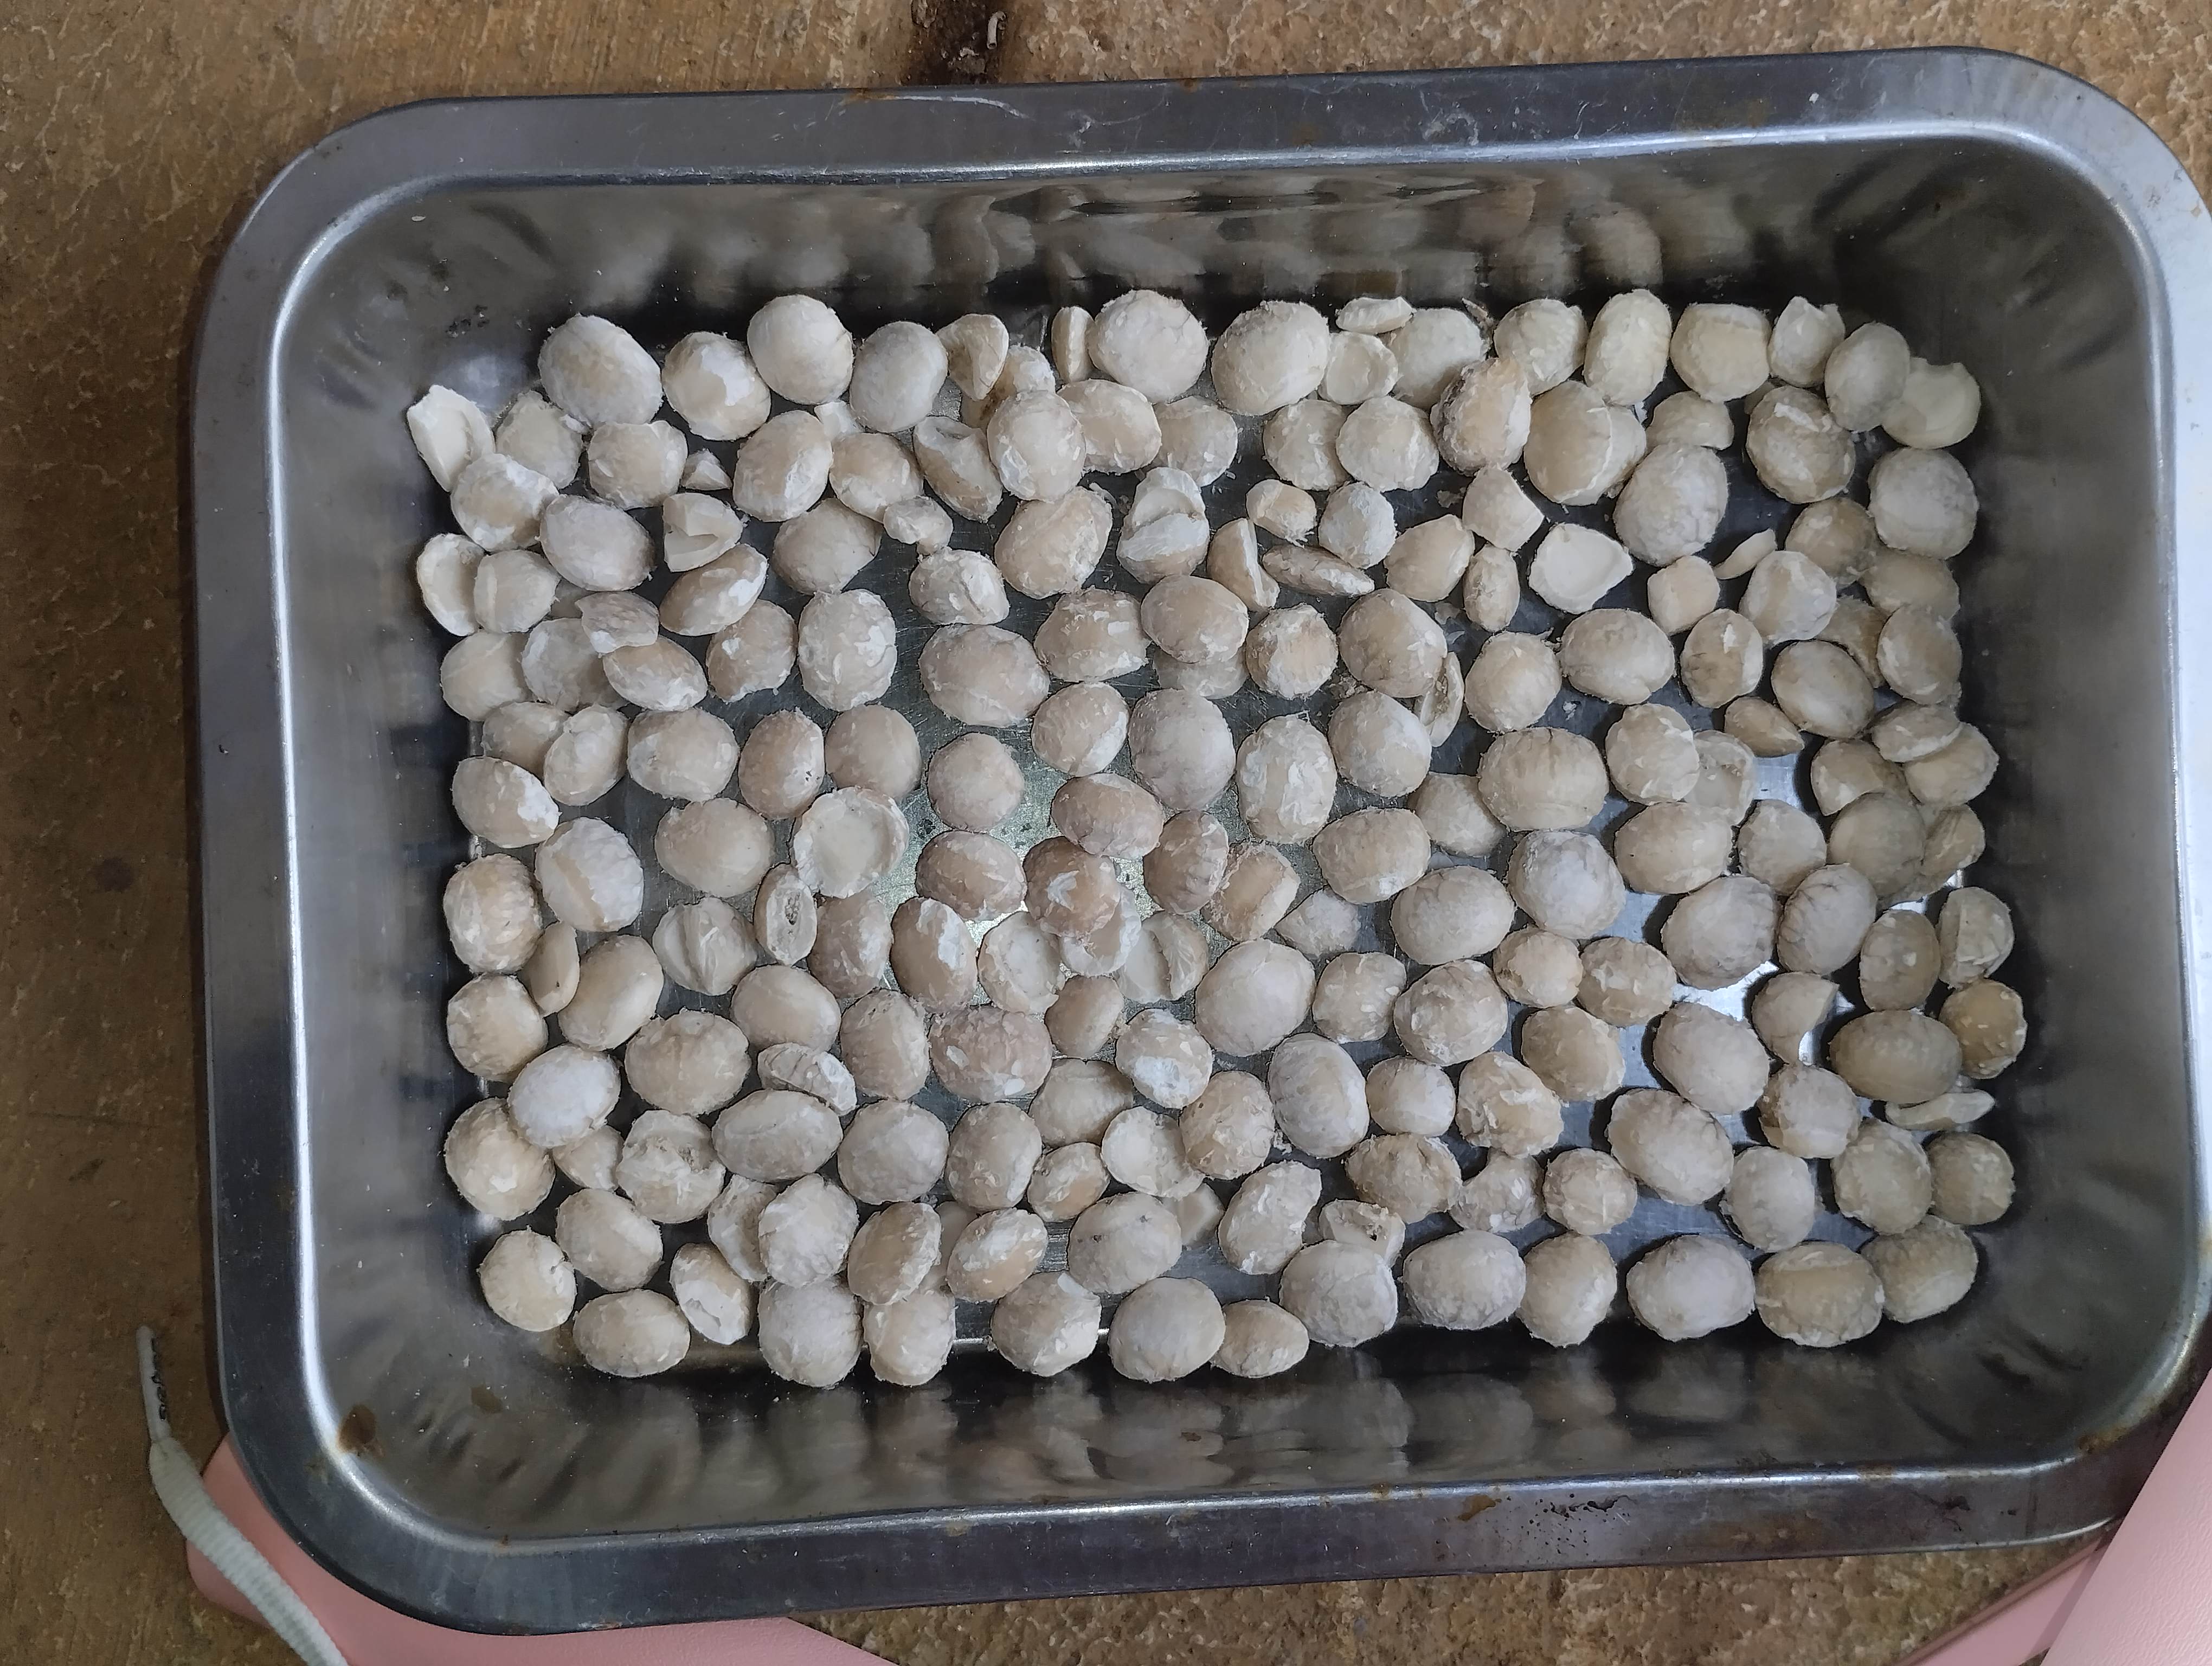
Label: bagus (good seed)